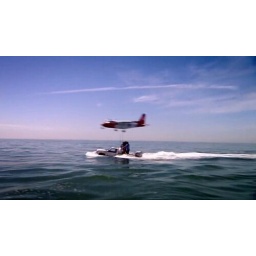
The boys in Clarkson's Nissank get a flyover visit from the Coast Guard. The plane barely clears the fishing rods.